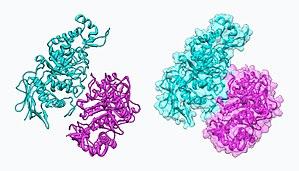
Une hexosaminidase est une glycoside hydrolase qui catalyse l'hydrolyse de la liaison osidique des résidus de N-acétyl-D-hexosamine non réducteurs terminaux des N-acétyl-β-D-hexosaminides, ce qui permet la dégradation progressive de ces derniers. Ces enzymes interviennent par conséquent dans la dégradation des glycosaminoglycanes et des glycosphingolipides chez les animaux et de la chitine chez les plantes et les bactéries.